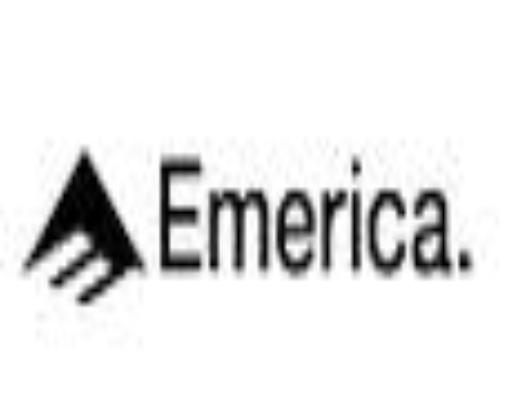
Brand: Emerica
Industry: Clothes